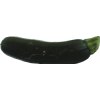
Label: dark_zucchini